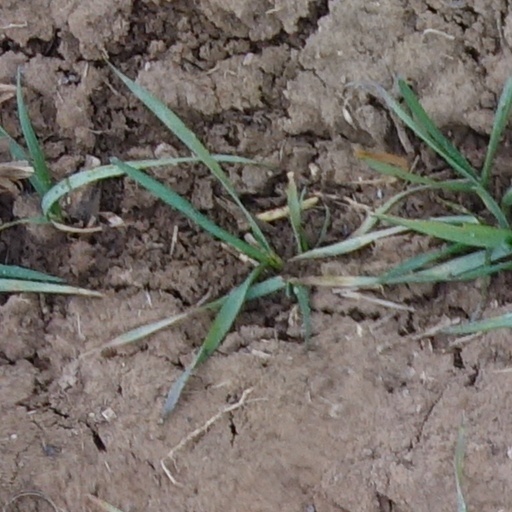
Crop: wheat